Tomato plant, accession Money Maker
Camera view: bottom (45 deg); turntable rotation: 0 degrees
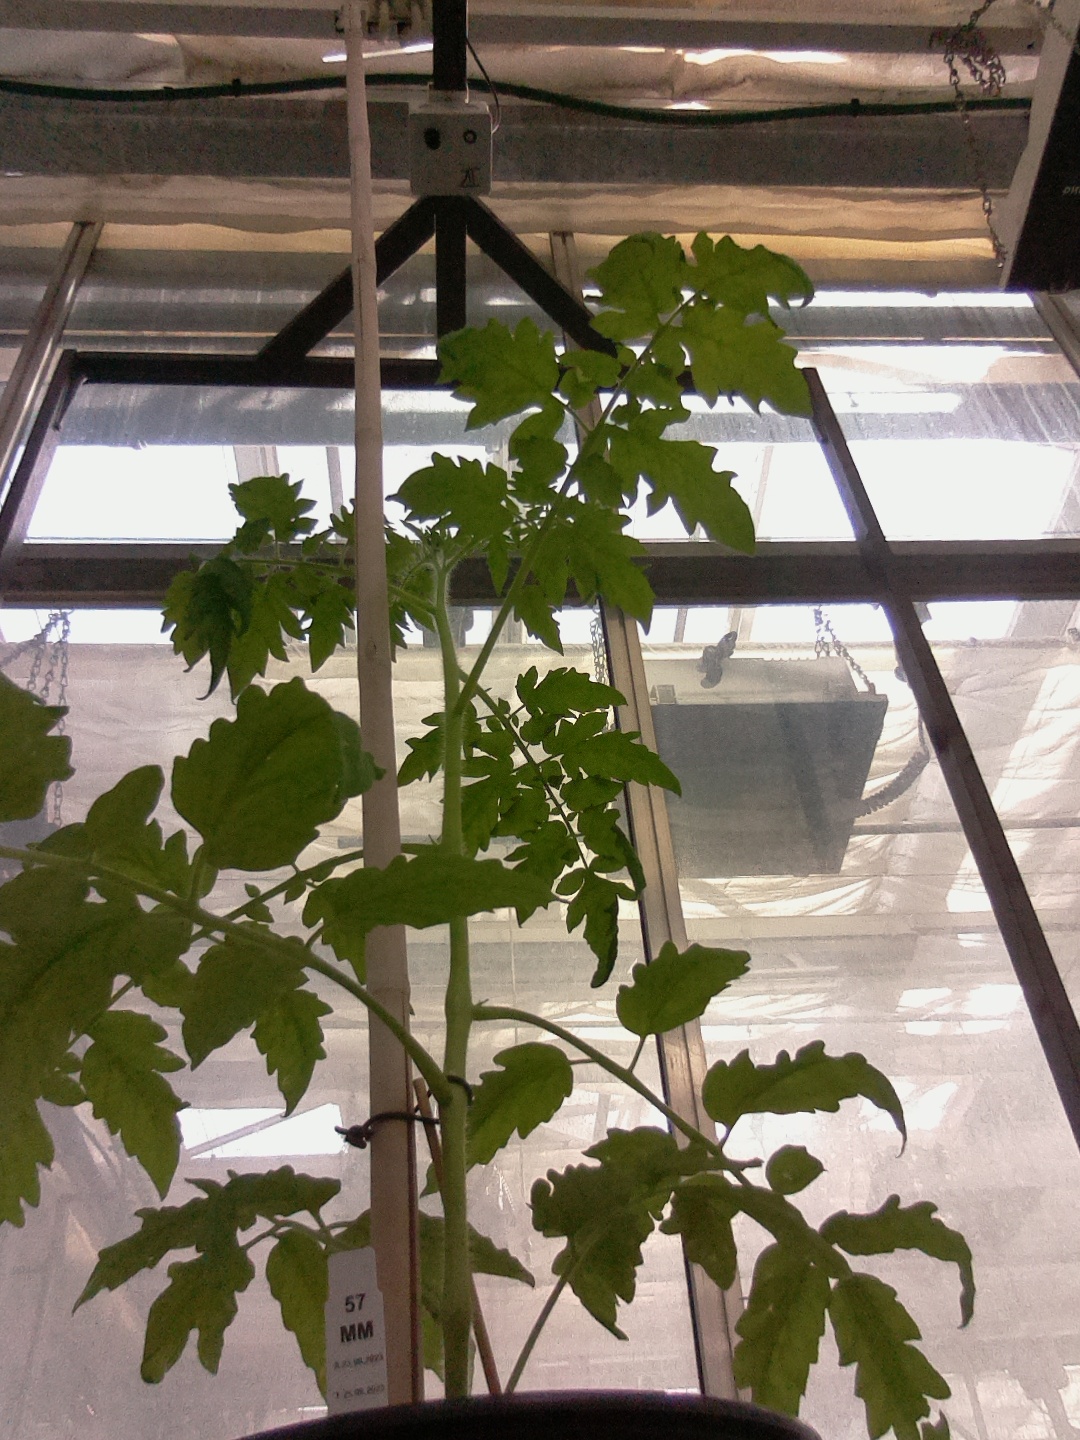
BBCH growth stage 21: 10%-20% Side shoots formed